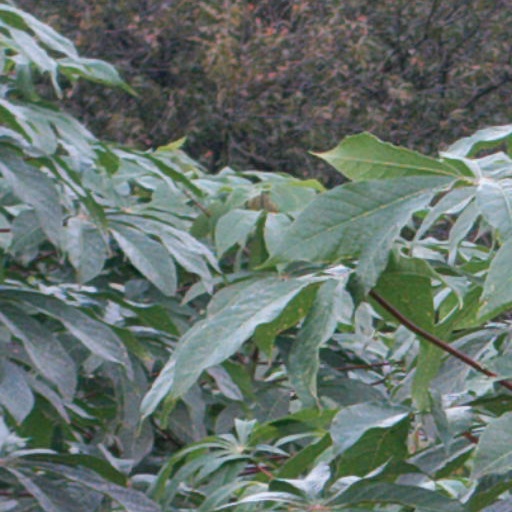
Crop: cassava